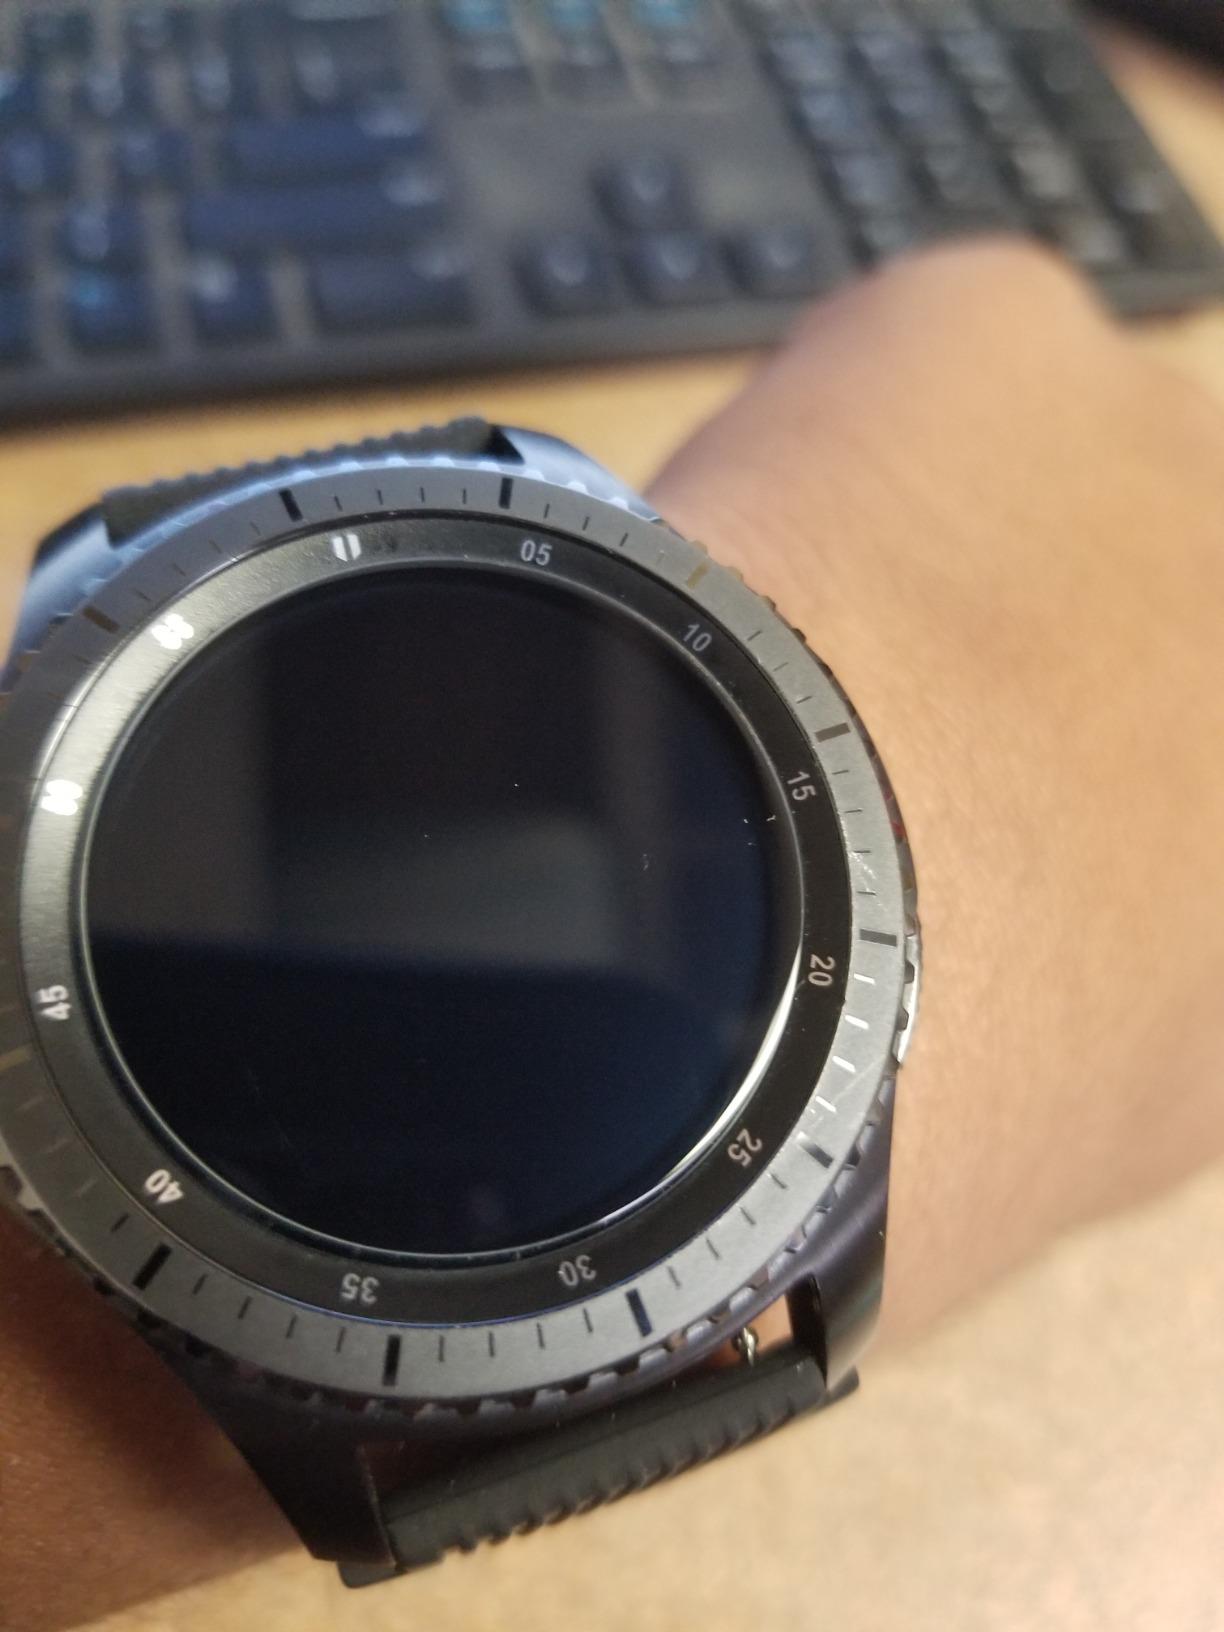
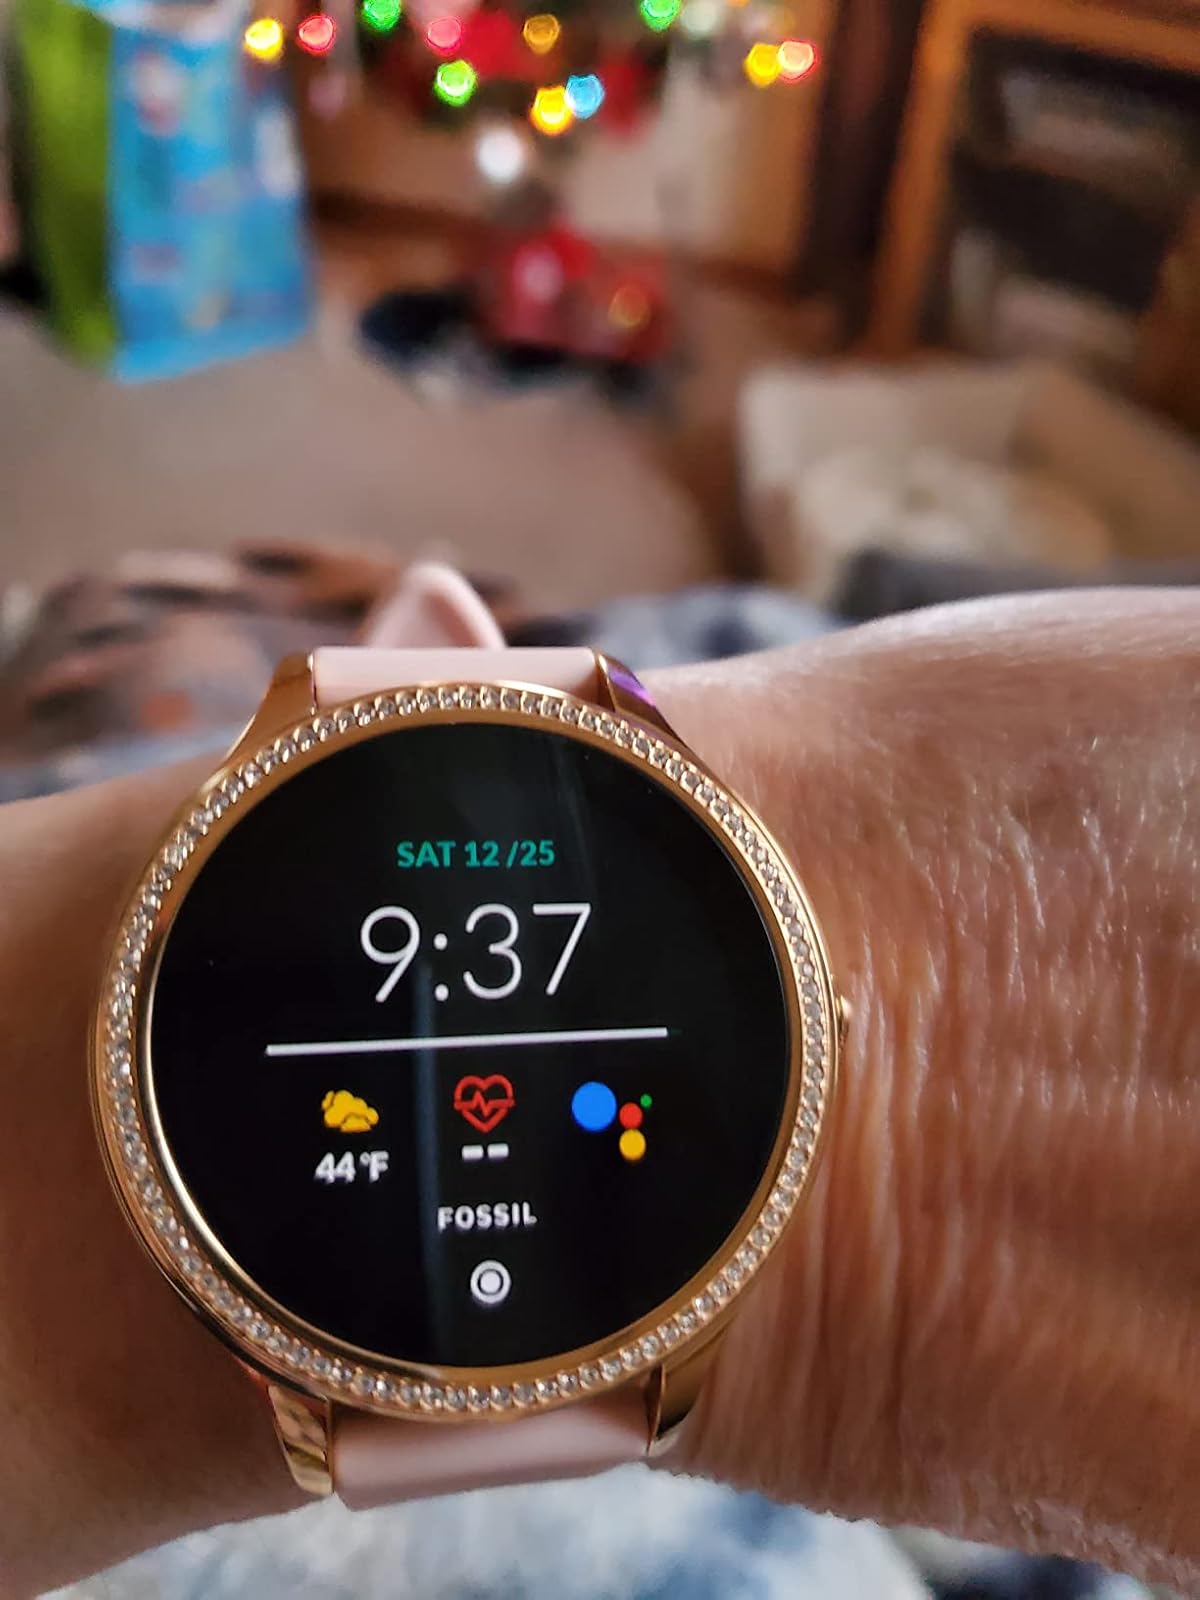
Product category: smartwatch
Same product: no